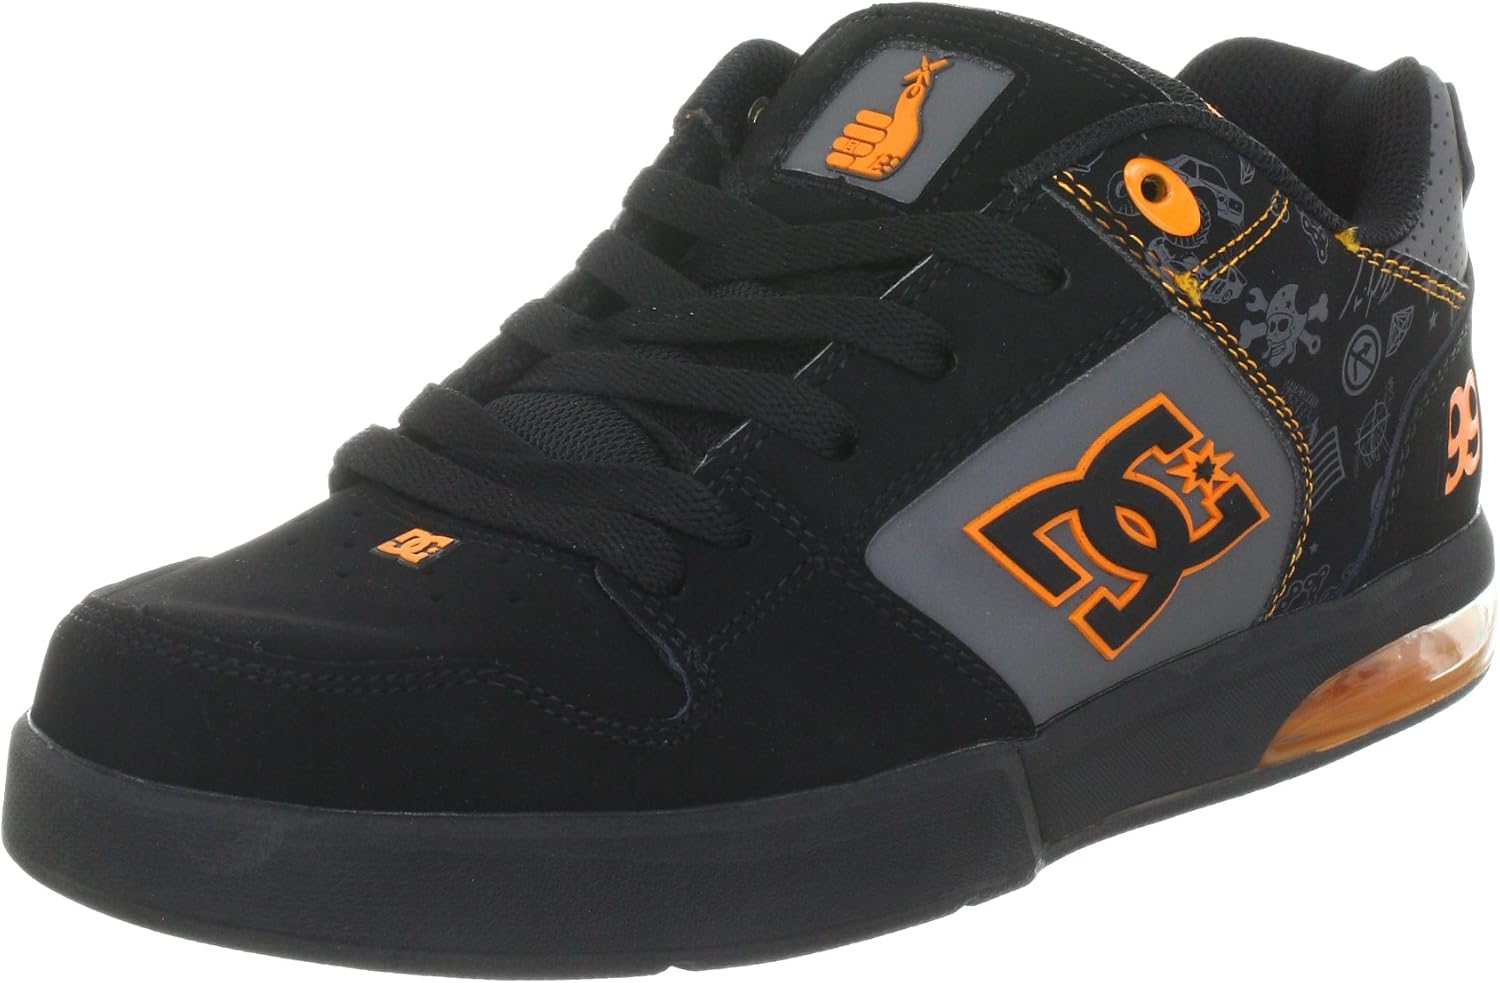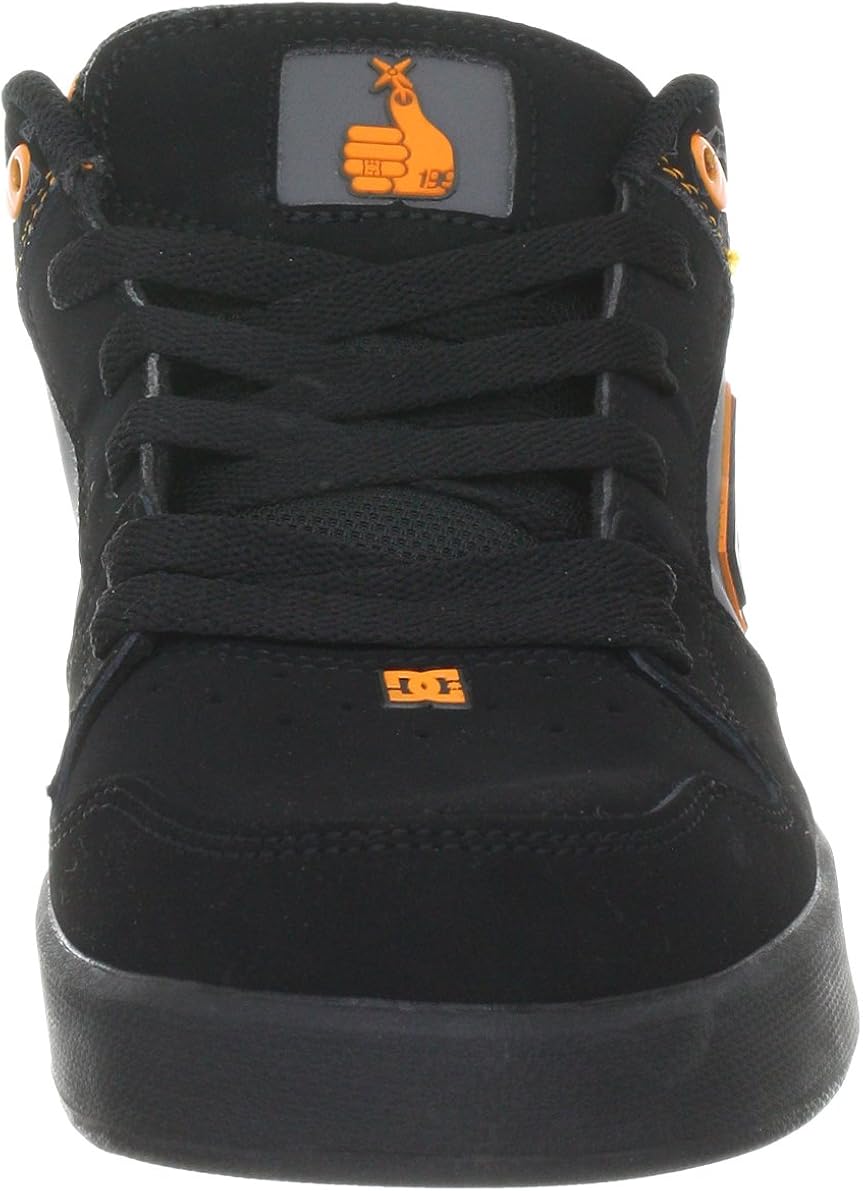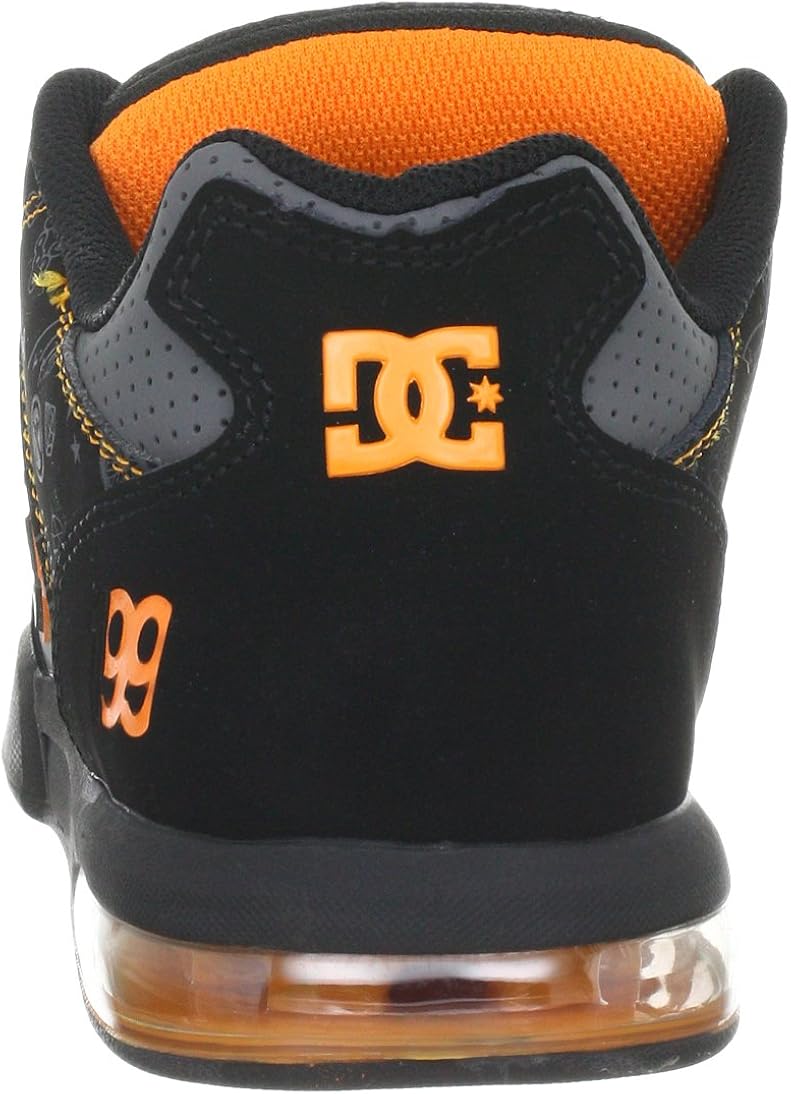
DC Men's Racket TP Sneaker
Category: AMAZON FASHION
DC recognizes the fusion between art and skateboarding, taking footwear to the next level. Delivering uncompromising comfort, durability, and eye-catching fashion, DC is the source for everyday and technical skateboarding footwear.
Features: 100% Leather | Rubber sole | Vizair Shoe